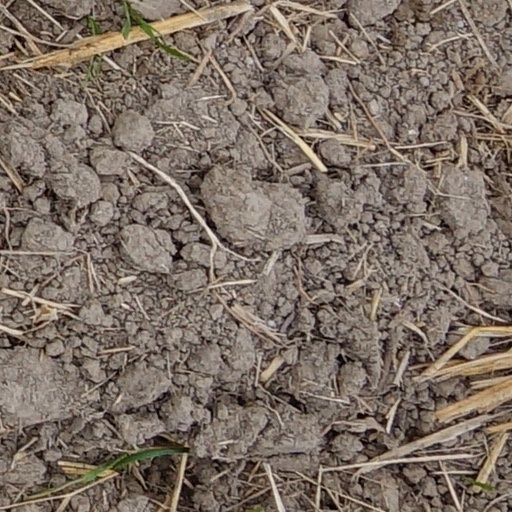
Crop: wheat